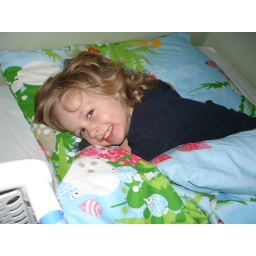
1st night in the big boy bed